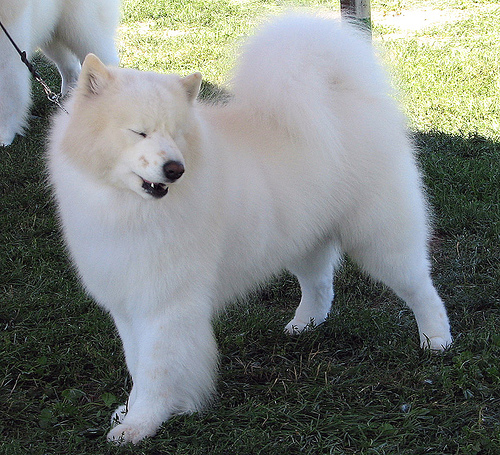
Breed: samoyed